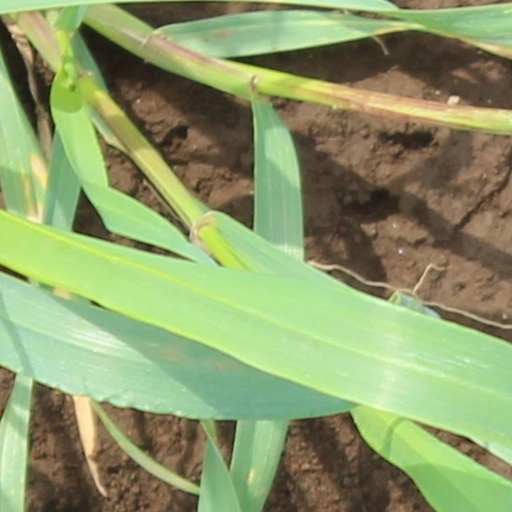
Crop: wheat